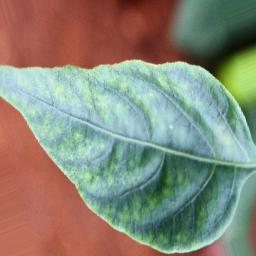
Label: healthy